Top hat

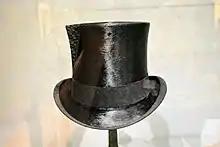
top hat by Alfred Bertiel

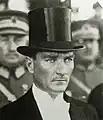
Turkish President Mustafa Kemal Atatürk wearing a top hat and white tie, 1925

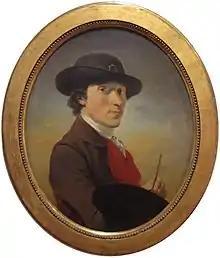
Self portrait of Peter Falconet (1741–1791). One of the earliest depicted prototypes of what became the top hat. In early prototypes, a sash around the crown was closed by a buckle. This was later dropped, in the same way as shoe buckles for male pumps were replaced by bowties around the turn of the 19th century.

A top hat (also called a high hat, or, informally, a topper) is a tall, flat-crowned hat traditionally associated with formal wear in Western dress codes, meaning white tie, morning dress, or frock coat. Traditionally made of black silk or sometimes grey, the top hat emerged in Western fashion by the end of the 18th century. Although such hats fell out of fashion through the 20th century, being almost entirely phased out by the time of the counterculture of the 1960s, it remains a formal fashion accessory. A collapsible variant of a top hat, developed in the 19th century, is known as an opera hat.